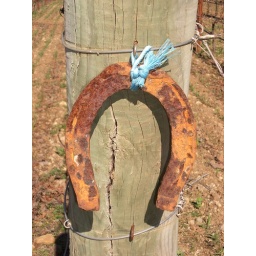
Old horse shoe found in Wedding